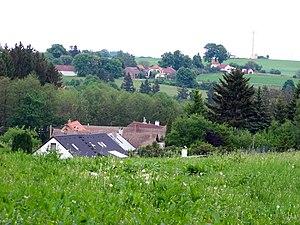
Střezimíř est une commune du district de Benešov, dans la région de Bohême-Centrale, en République tchèque. Sa population s'élevait à 324 habitants en 2020.